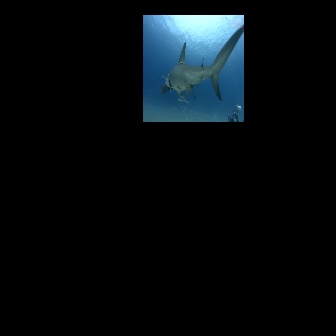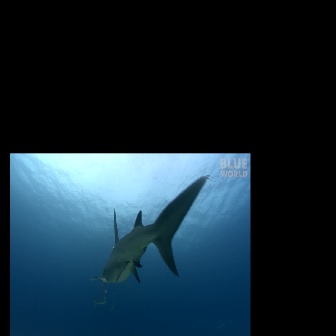
  Please identify the target specified by the bounding box [160,18,243,101] in the first image and locate it in the second image. Return the coordinates in [x_min,y_min,x_max,y_max] format.
Answer: [88,174,210,296]